2021 UEFA European Under-21 Championship final

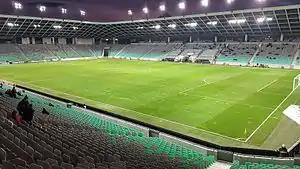
The Stožice Stadium in Ljubljana hosted the final.

The 2021 UEFA European Under-21 Championship final was a football match that took place on 6 June 2021 at the Stožice Stadium in Ljubljana, Slovenia, to determine the winners of the 2021 UEFA European Under-21 Championship. The match was contested by Germany and Portugal.